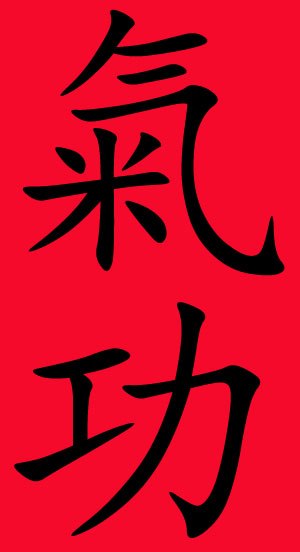
Qigong
Qi Gong - Energi arbejde
Qigong eller Qi Gong 氣功 er en fællesbetegnelse for et væld af kinesiske helbredsøvelser. Tidligere var der få navngivne systemer, men i dag er der adskillige hundrede navngivne systemer. Qigong udøves for at opbygge kroppens indre energi, på kinesisk kaldet qi 氣, deraf navnet Qigong som betyder energiøvelser. Qigong er i dag udbredt i store dele af verden. I Danmark har Qigong været udøvet siden slutningen 1960’erne. Kinesere har traditionelt været meget optaget af metoder til at vedligeholde helbredet, og hver morgen før arbejdstid træner millioner Qigong, Tai Chi og andre systemer i alle Kinas parker.